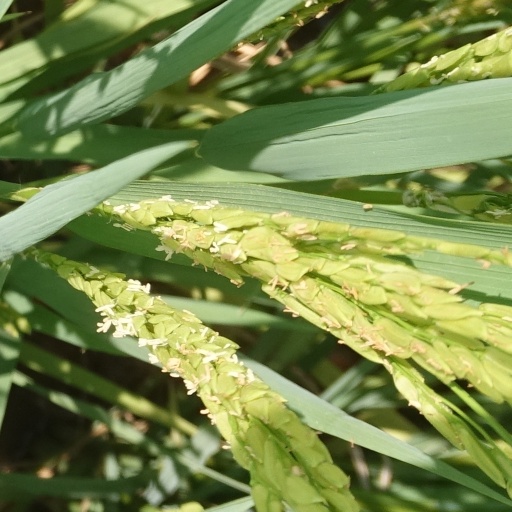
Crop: rice